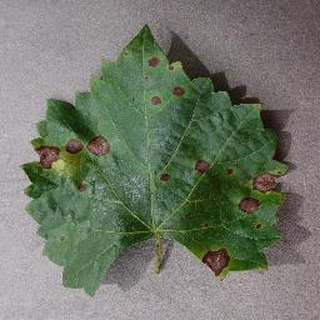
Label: grape_black_rot